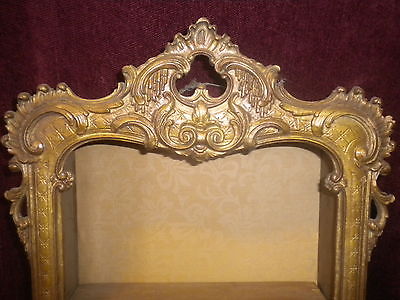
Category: cabinet